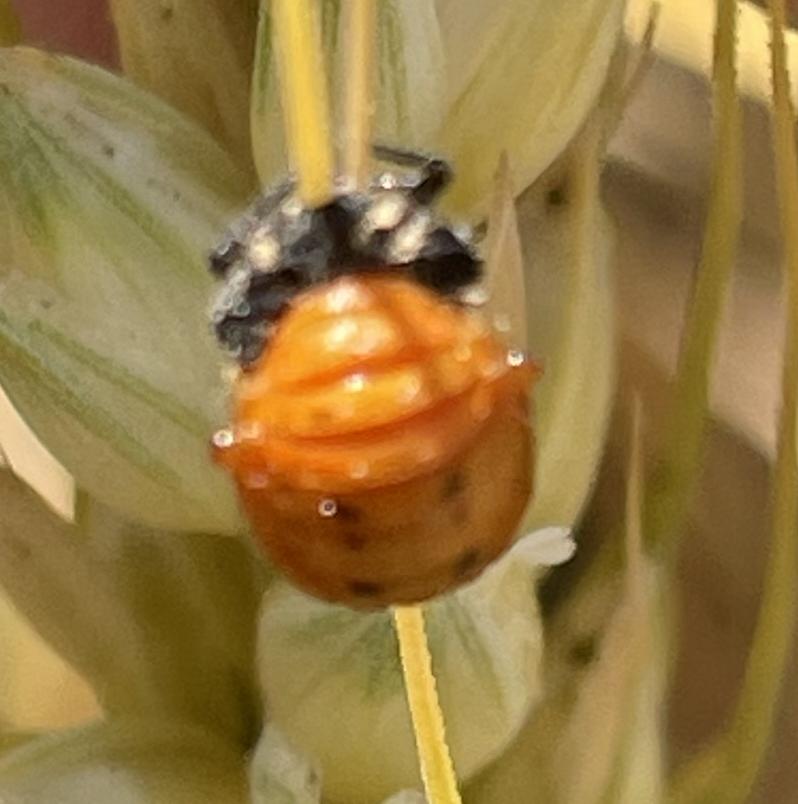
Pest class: predators